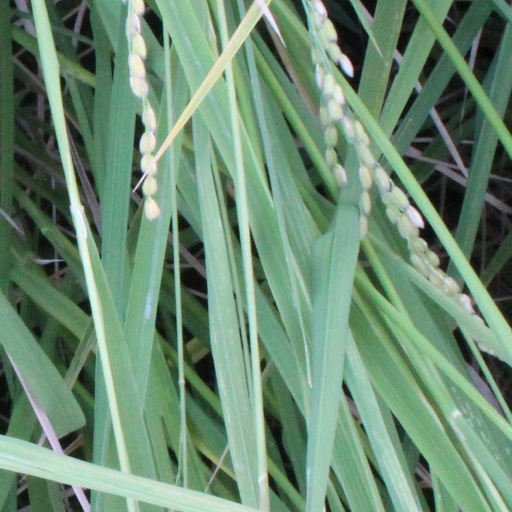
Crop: rice